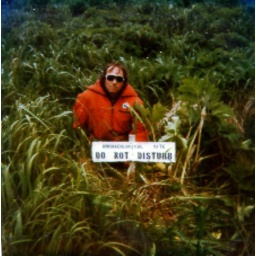
Standing in a house depression behind an Atomic Energy era sign somewhere on Amchitka Island, 1985.